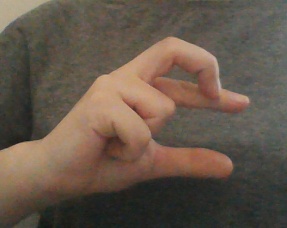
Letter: thal